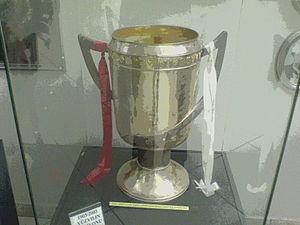
Le Beşiktaş Jimnastik Kulübü est un club omnisports turc basé à Istanbul. Le club porte le nom d'un des quartiers de la ville. Il est grâce à son ancienneté et sa réputation l'un des plus grands clubs de Turquie.